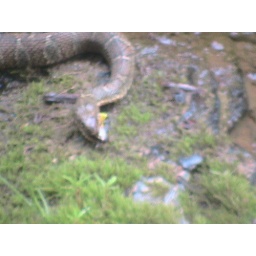
a snake catching little fish natural bridge in VA